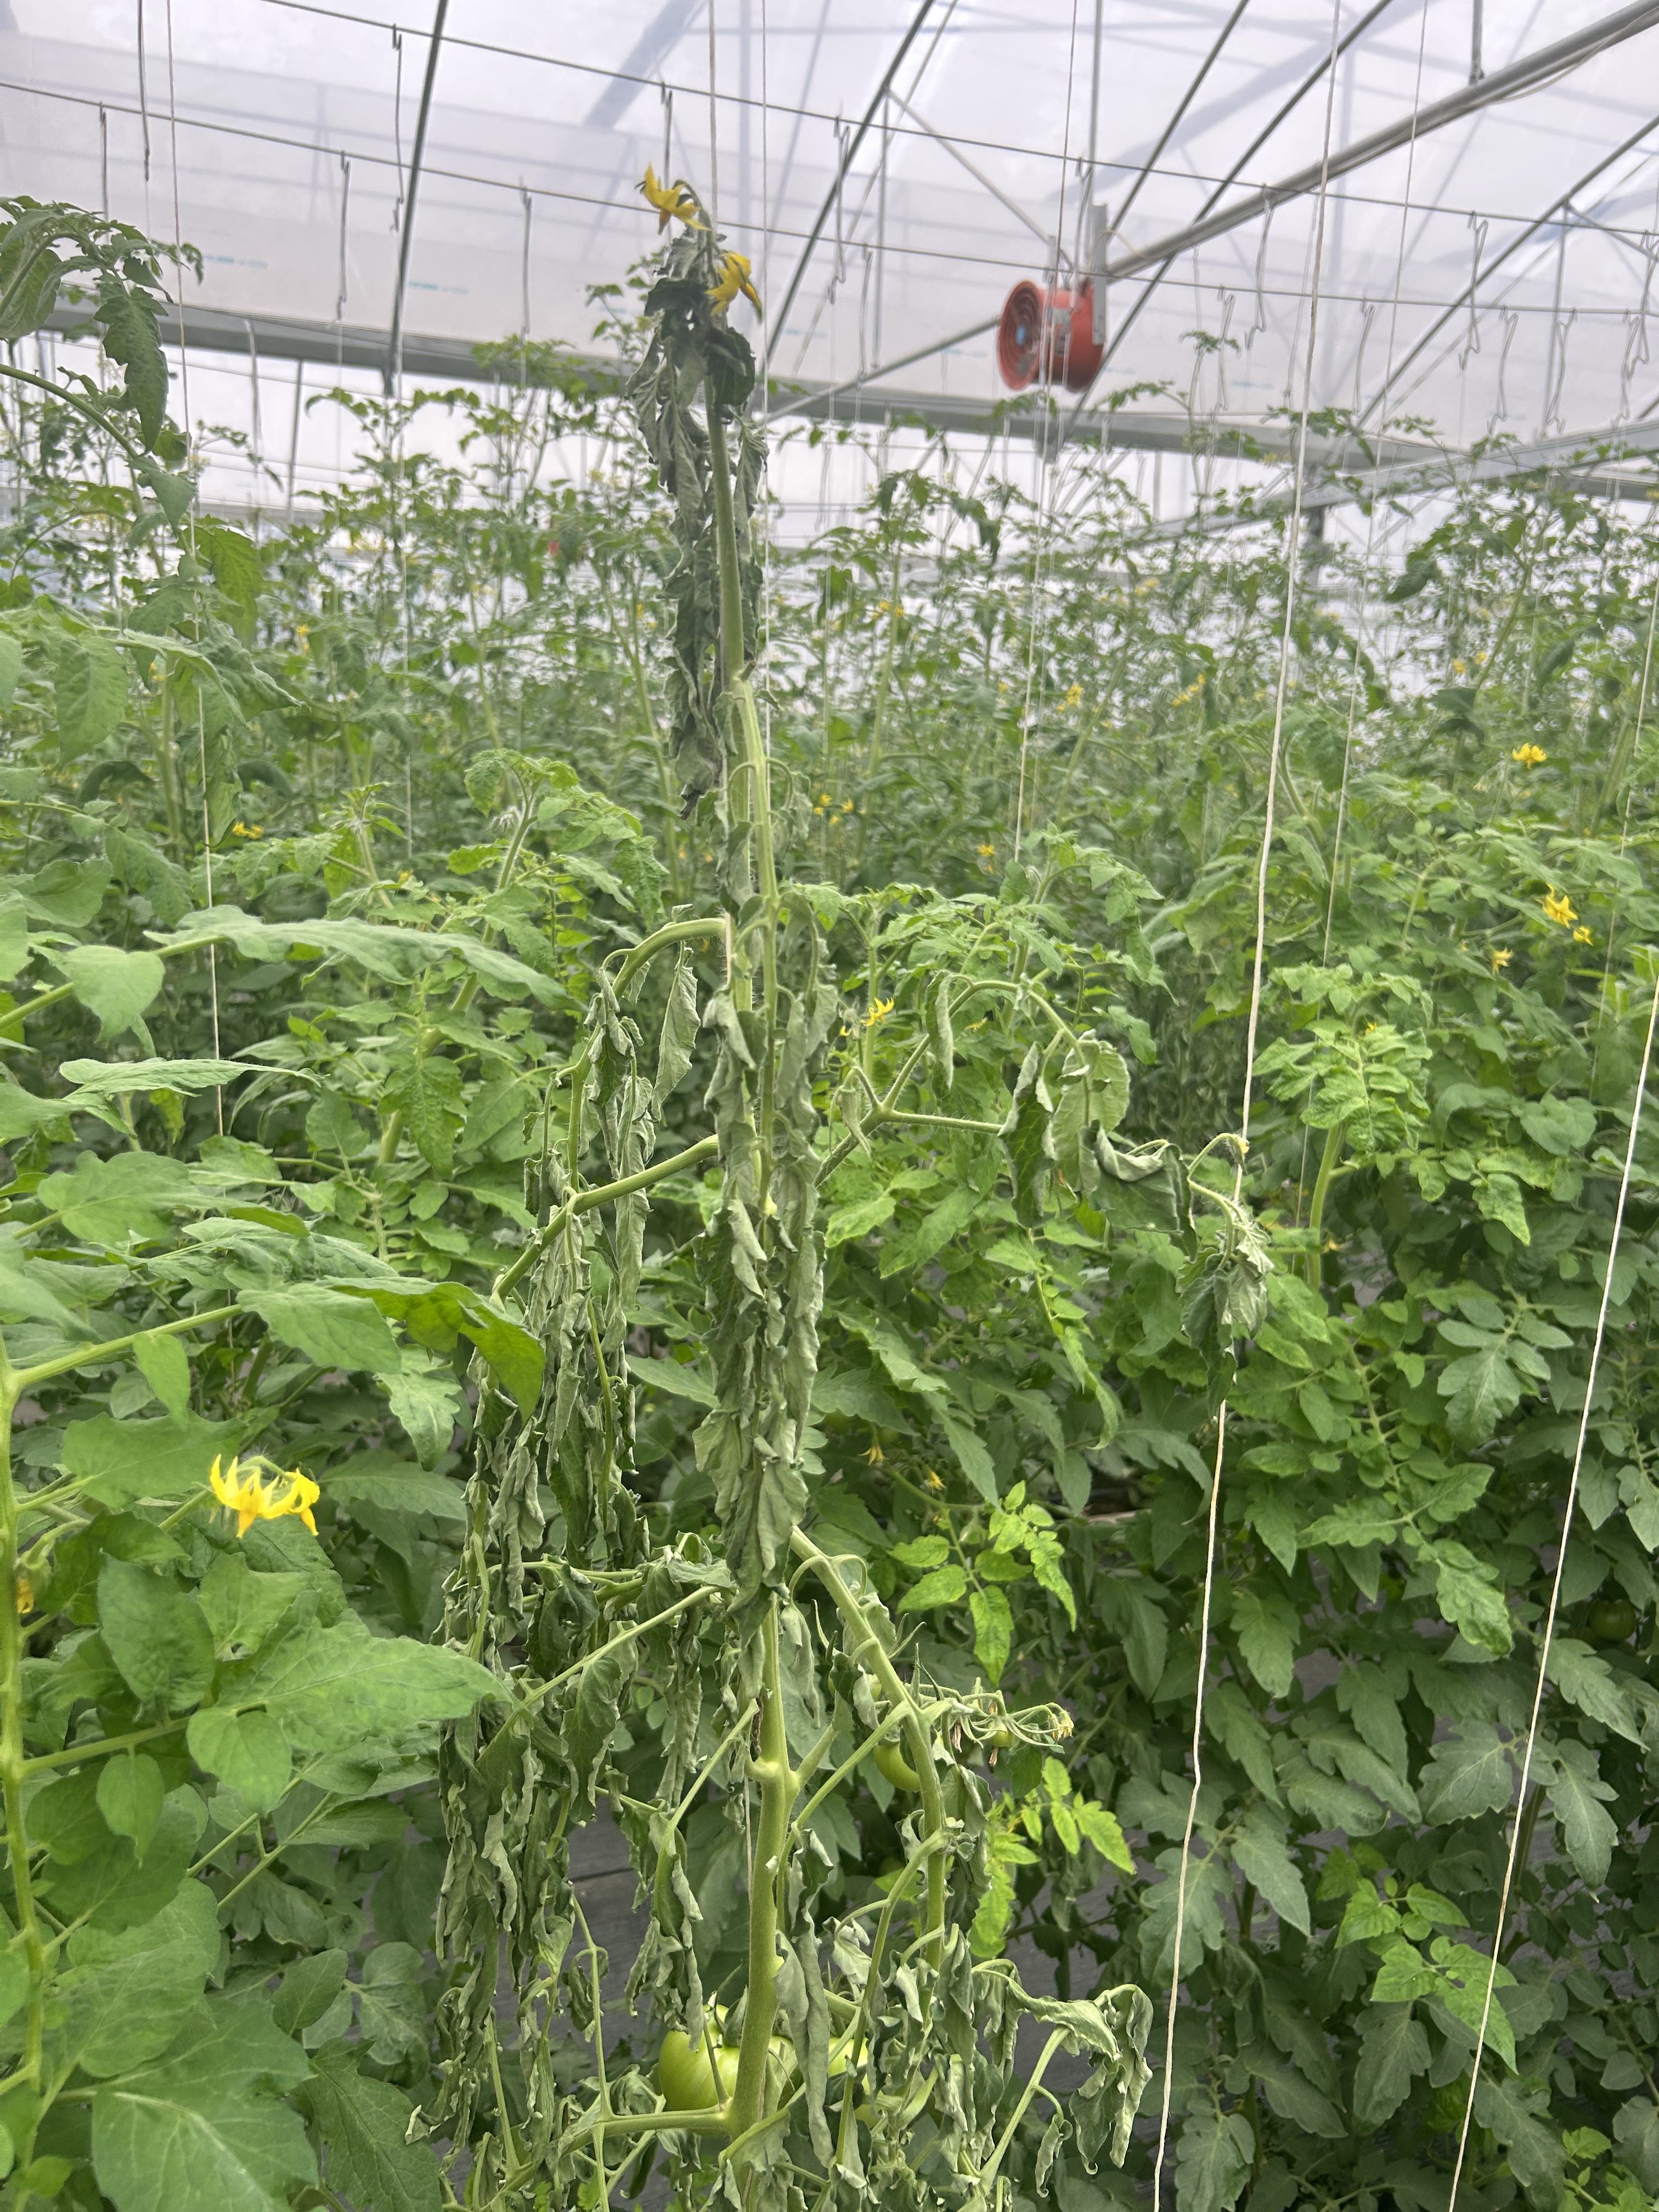
Disease: Wilt